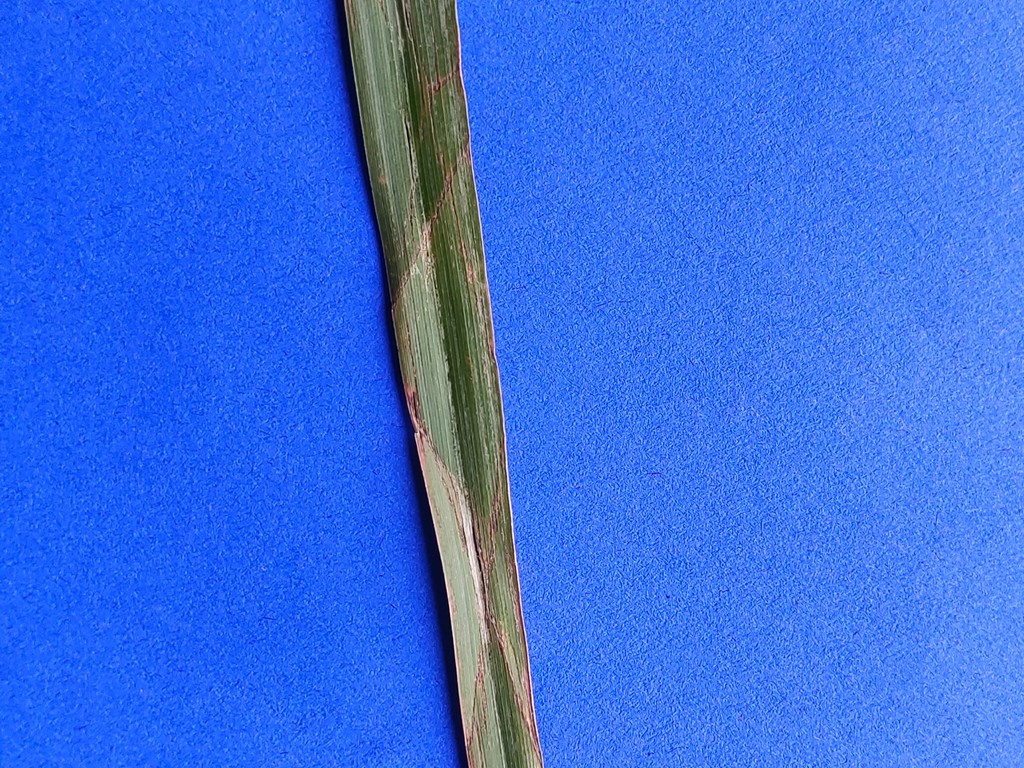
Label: Unhealthy